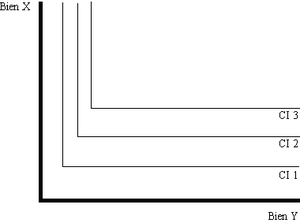
courbes d'indifférences à complémentarité parfaite Graphique réalisé sous xfig Sous GFDL Utilisateur:~Pyb septembre 2004
En économie, une courbe d'indifférence est l'ensemble des combinaisons de deux biens qui procurent au consommateur un niveau de satisfaction identique.